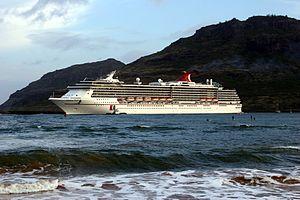
Le Carnival Spirit est un bateau de croisière appartenant a la compagnie de croisière Carnival Cruise Lines.